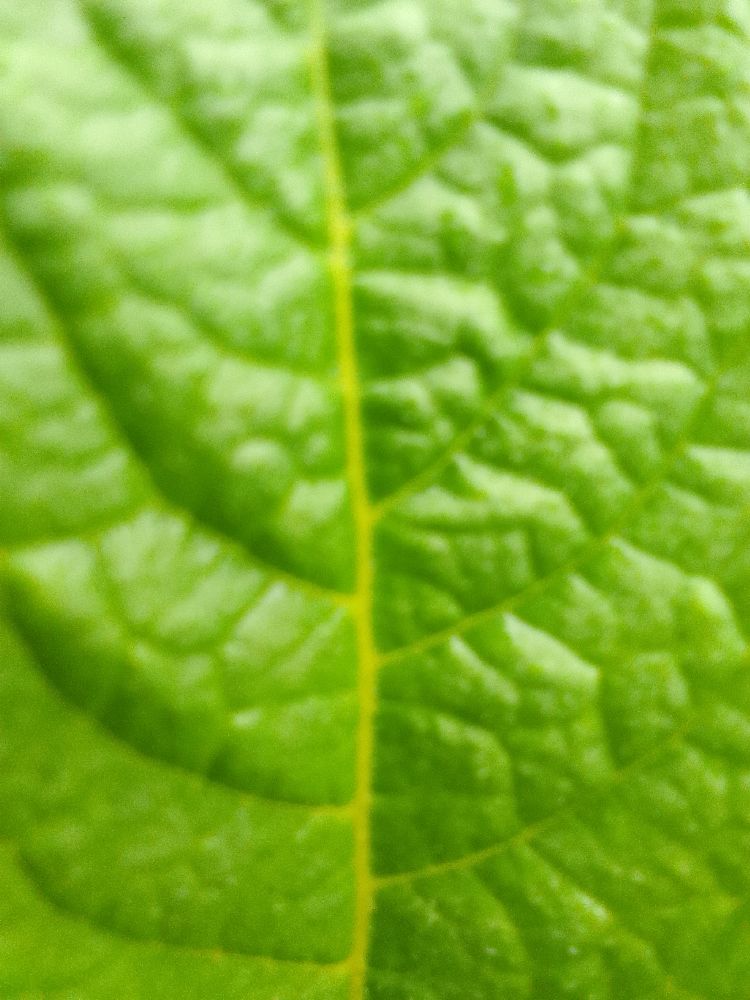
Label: Healthy